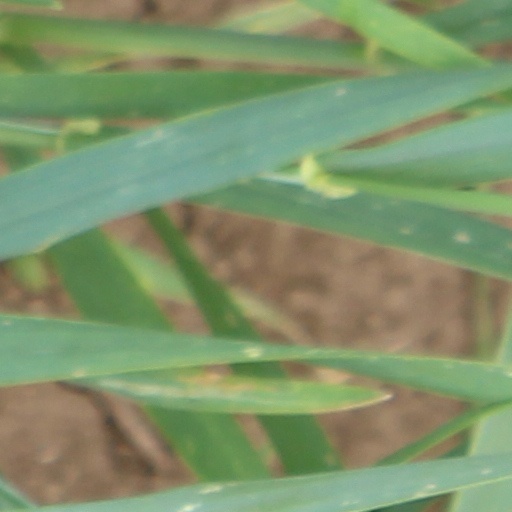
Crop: wheat